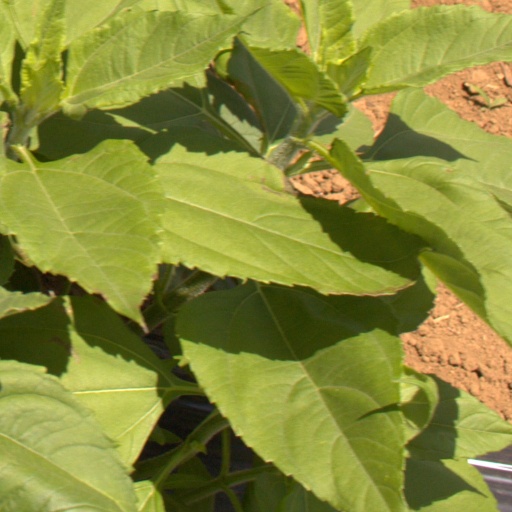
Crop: Jerusalem artichoke